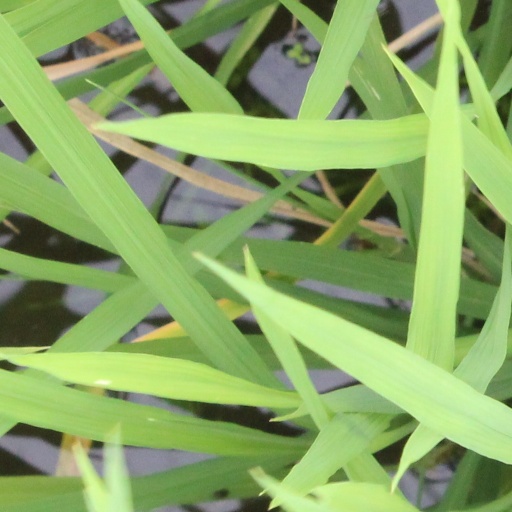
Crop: rice